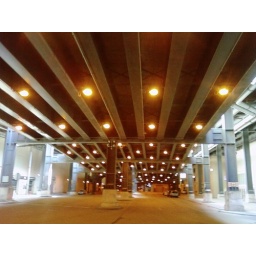
Outside South Shore's Randolph Street stop, east outside the doors to the street underneath, down by the base of the dance center